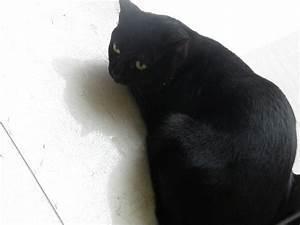
cat